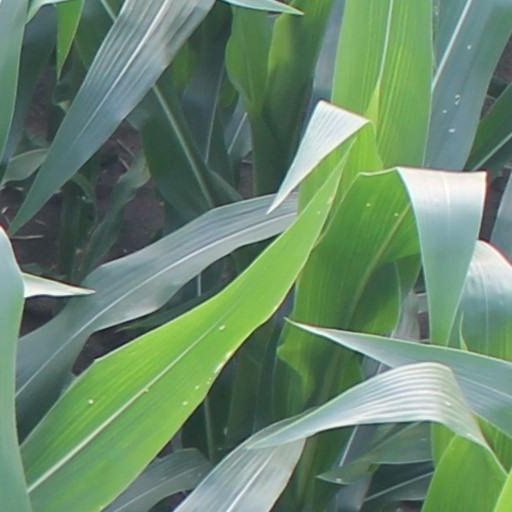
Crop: maize; corn